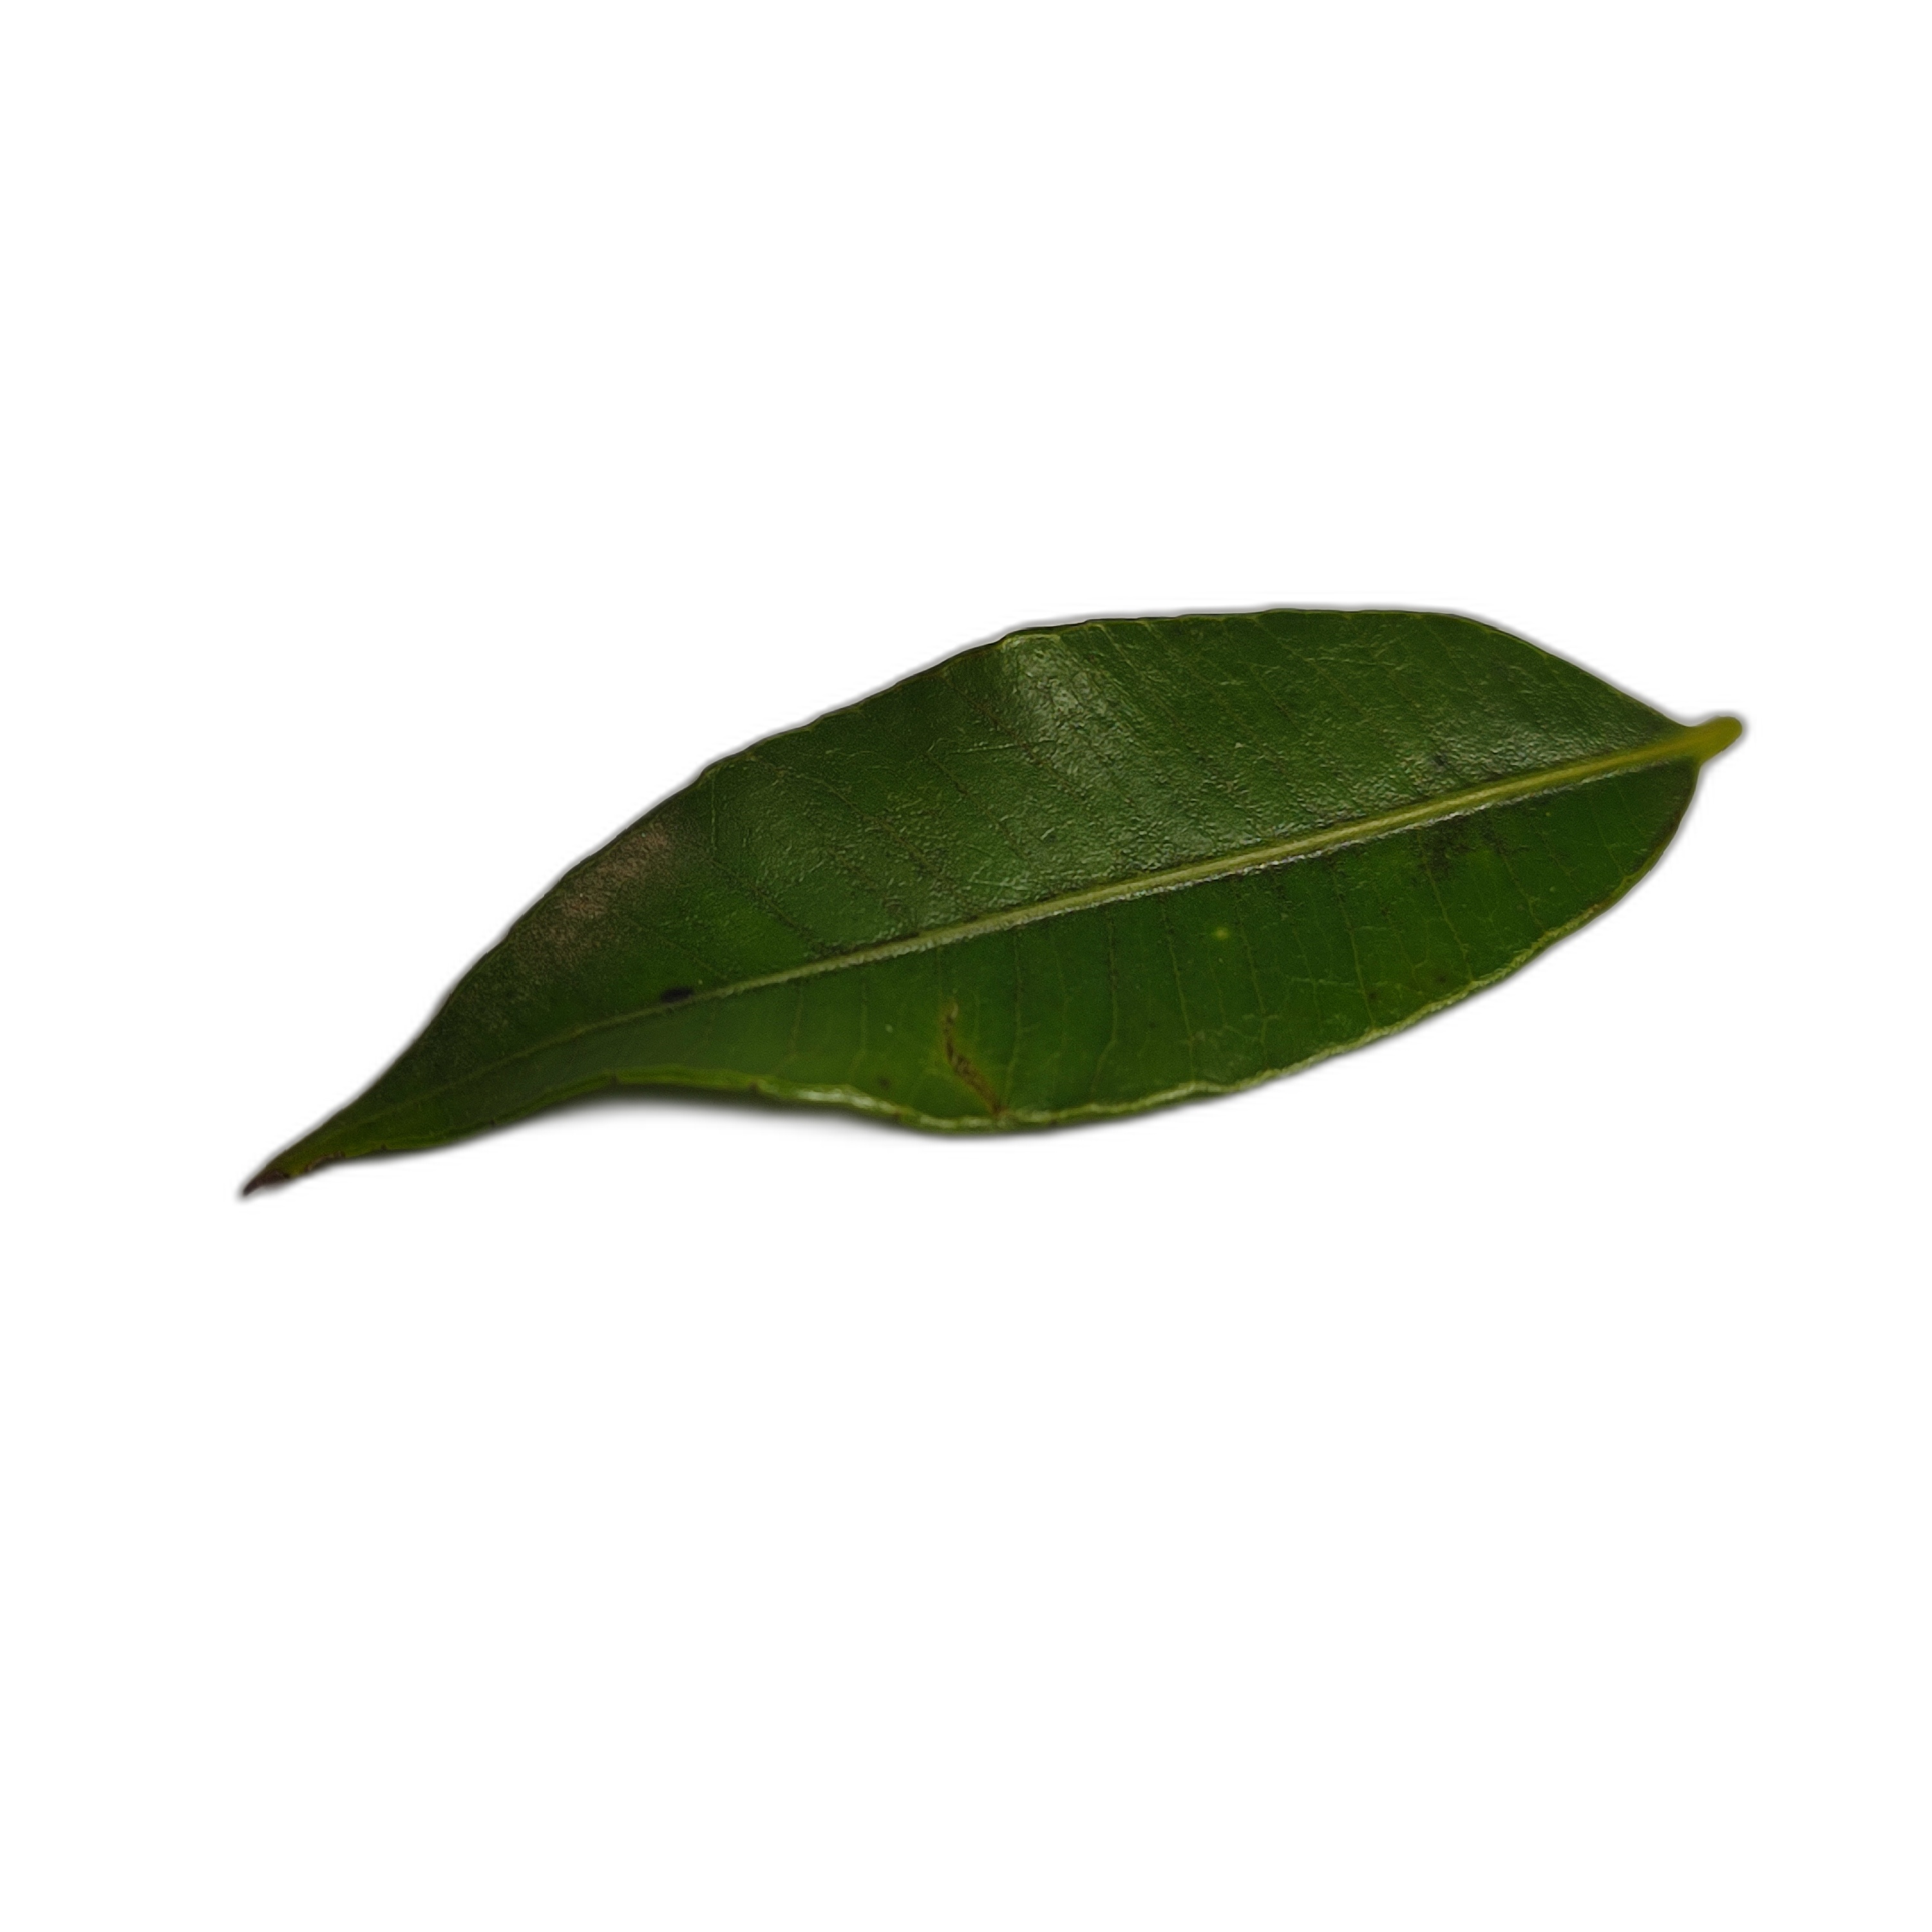
Label: healthy